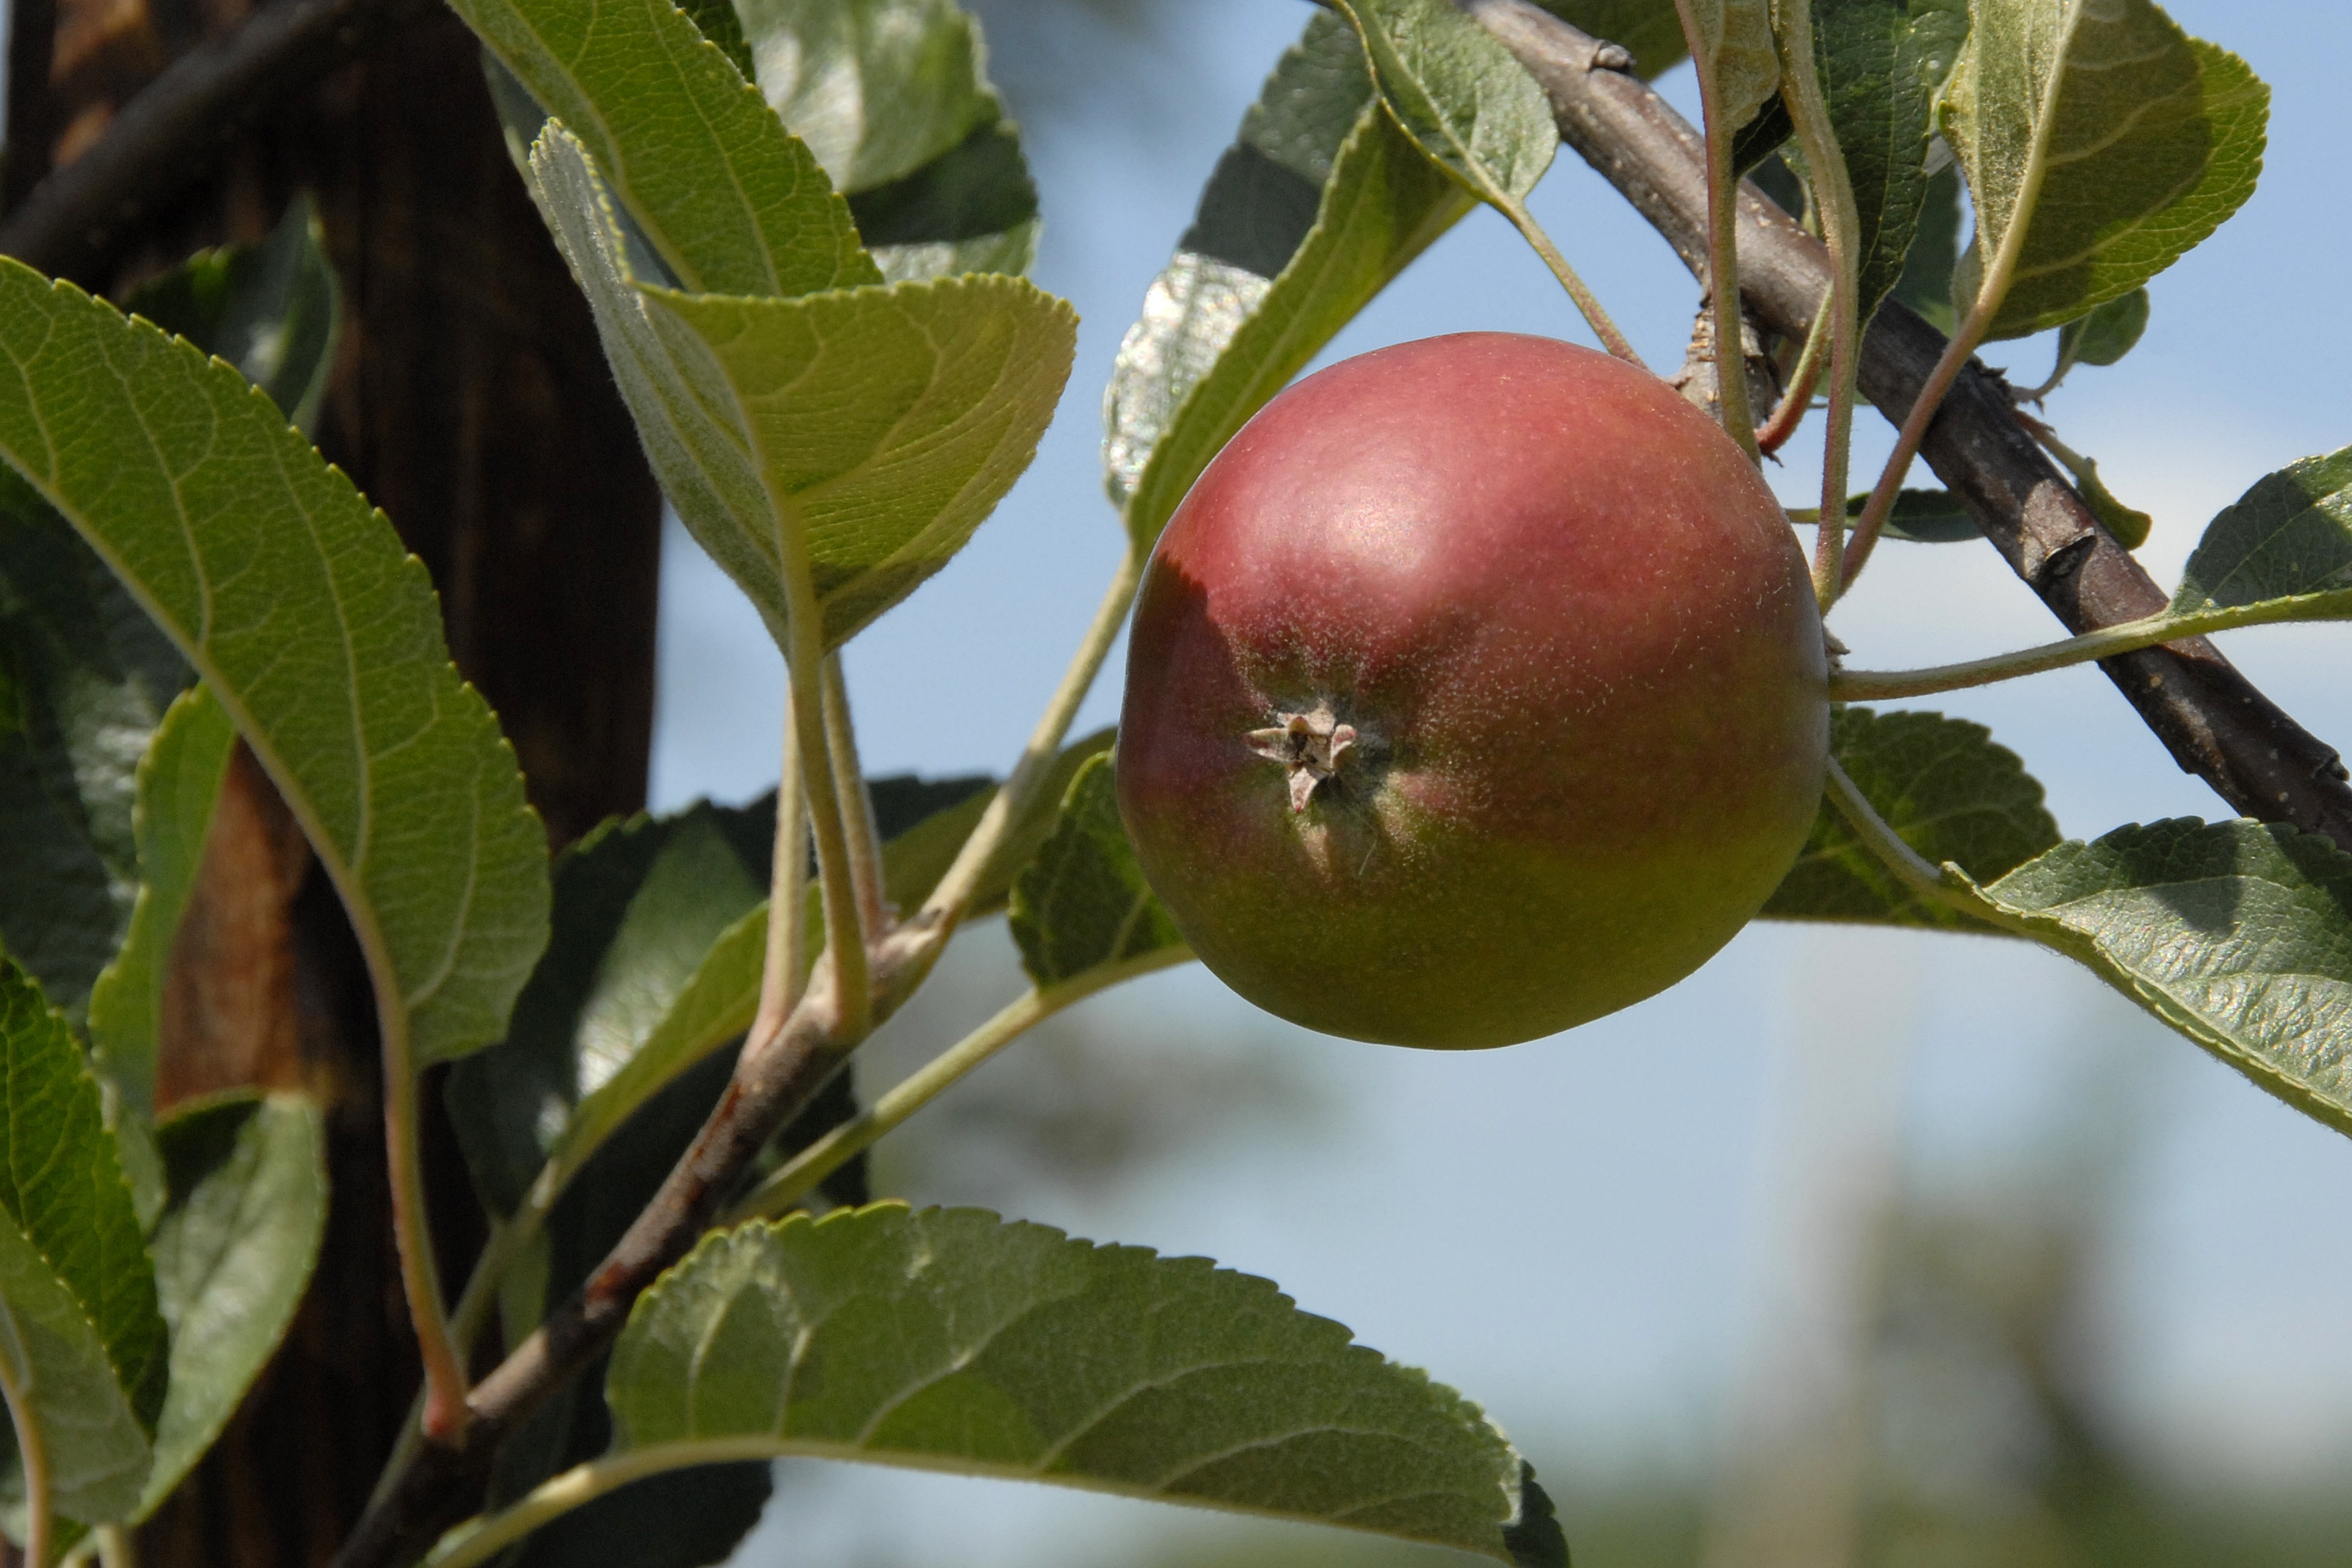
apple, tree, branch, plant, fruit, flower, food, produce, flora, shrub, fruits, flowering plant, rose family, acerola, malpighia, damson, land plant, common persimmon